Kecun station

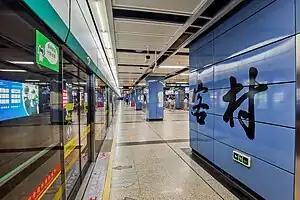
Line 8 platform

Kecun station is an interchange station between Line 3 and Line 8 of the Guangzhou Metro. It started operations on 28 June 2003. It is located at the underground of Kecun Village in Haizhu District.